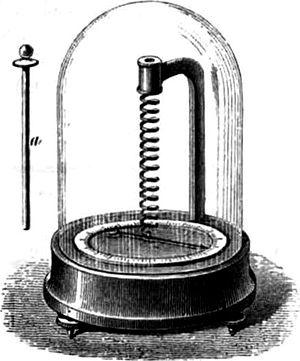
Abraham-Louis Breguet, né à Neuchâtel le 10 janvier 1747 et mort à Paris le 17 septembre 1823, est un horloger et physicien français et prussien.